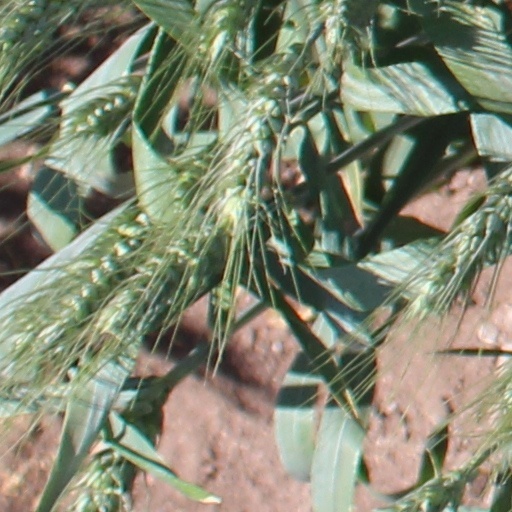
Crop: wheat